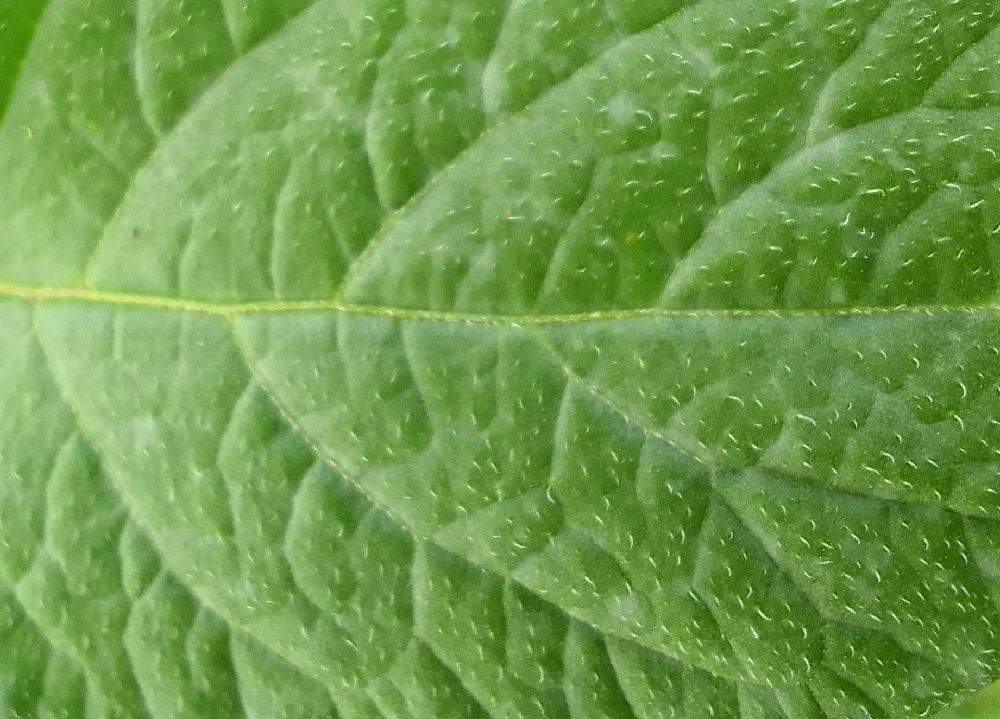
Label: Healthy